Lithuanian Navy

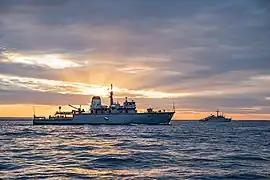
M53 "Skalvis" during BALTOPS '20

After the restoration of independence on 11 March 1990, Lithuania began organization of its Armed Forces. On 4 July 1992 the Lithuanian Navy were re-established and Juozapas Algis Leisis was appointed as a commander of the Coast Guard Squadron. The first commissioned ship in the Lithuanian Navy was the A41 "Vėtra", which at that point belonged to the Klaipėda harbour administration. "Vėtra" was used for SAR and supply operations. In 1992, the Lithuanian Navy received two , "Zemaitis" (F11) and "Aukstaitis" (F12) from Russia. After the crew training period in June 1992, both corvettes participated in the international military exercise US BALTOPS 93. This marked the beginning of Lithuania's international cooperation with other navies.